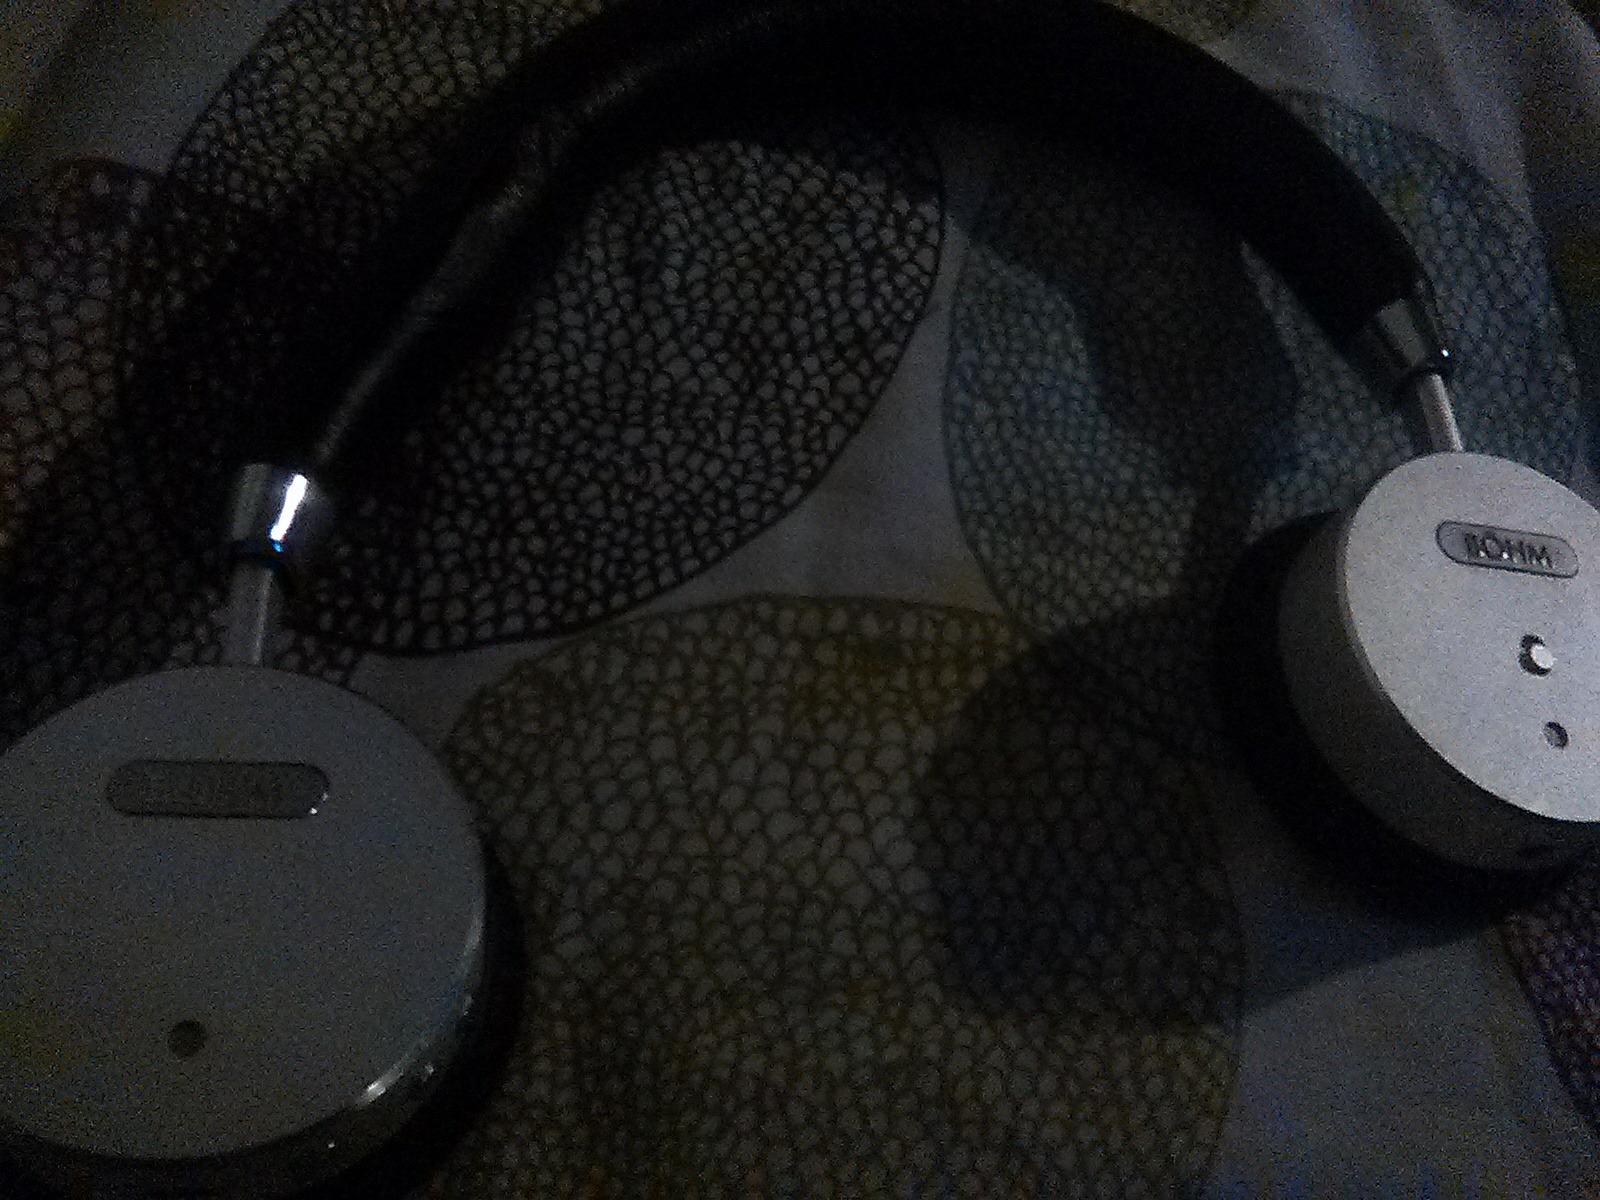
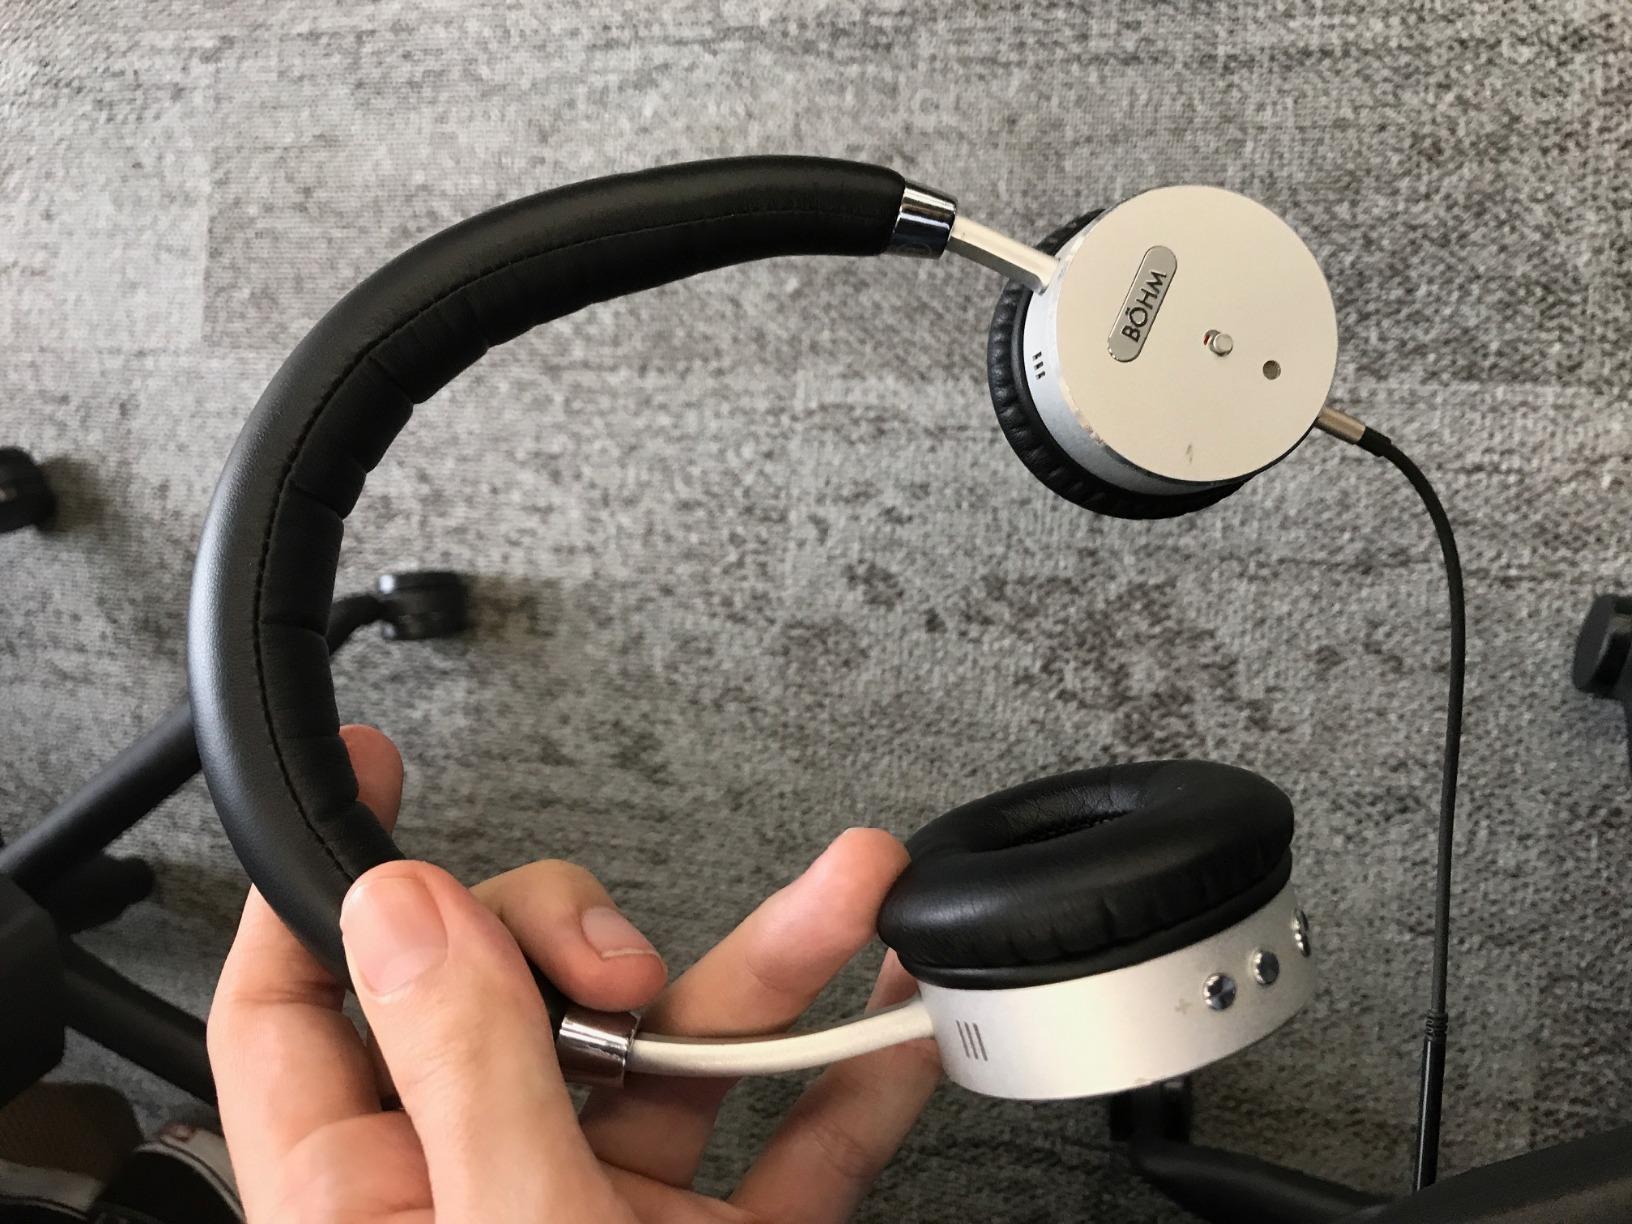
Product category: headphones
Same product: yes